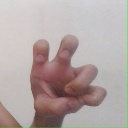
अक्षर: छ